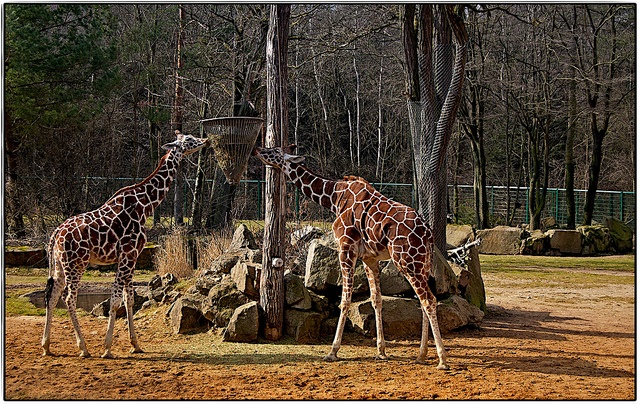
Two giraffes eating hay out of basket hanging in tree.
Two giraffes eating from a man made dispenser in a park.
two giraffes eat from a basket on a post
Two giraffes share a meal at a wildlife preserve.
Two giraffes outside eating from a hanging basket.